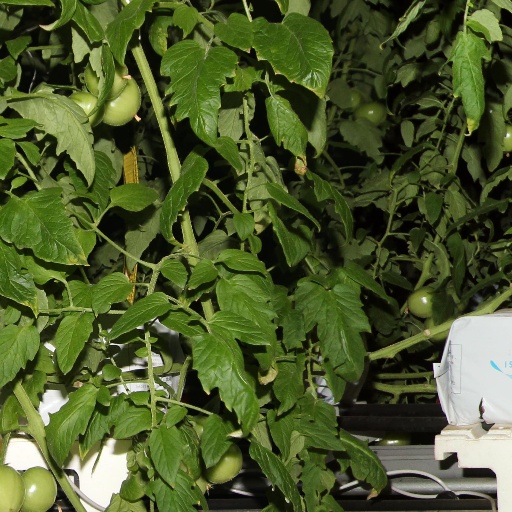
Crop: tomato